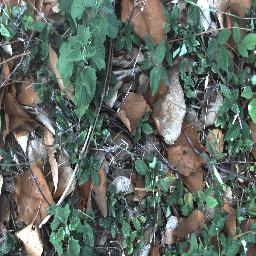
Label: negative